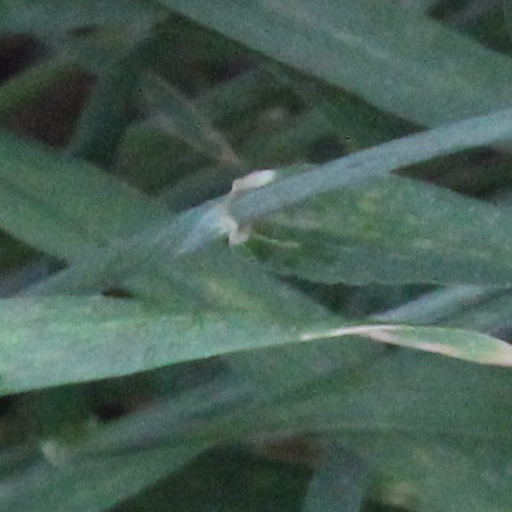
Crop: wheat